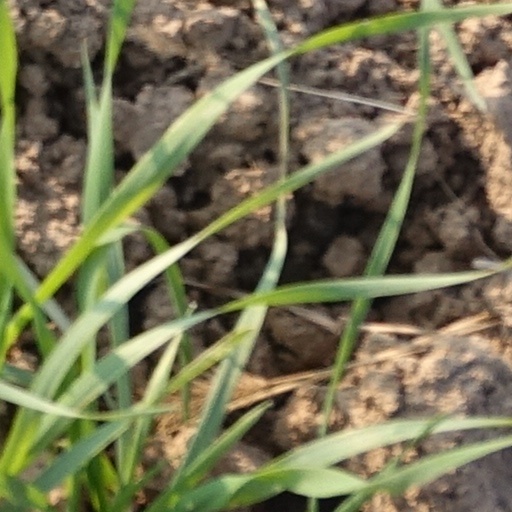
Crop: wheat